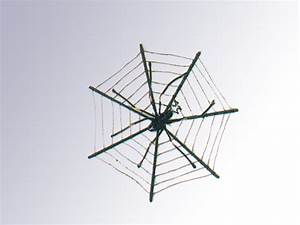
Label: ragno